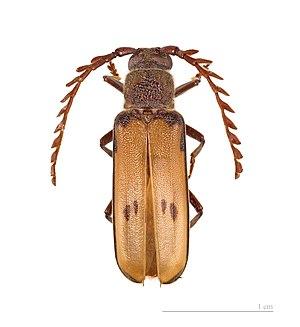
Gigantotrichoderes conicicollis est une espèce d'insectes coléoptères de la famille des Cerambycidae, de la sous-famille des Cerambycinae et de la tribu des Torneutini.
Les Torneutini sont une tribu d'insectes coléoptères de la famille des Cerambycidae et de la sous-famille des Cerambycinae.
Gigantotrichoderes est un genre d'insectes coléoptères de la famille des Cerambycidae, sous-famille des Cerambycinae et de la tribu des Torneutini.